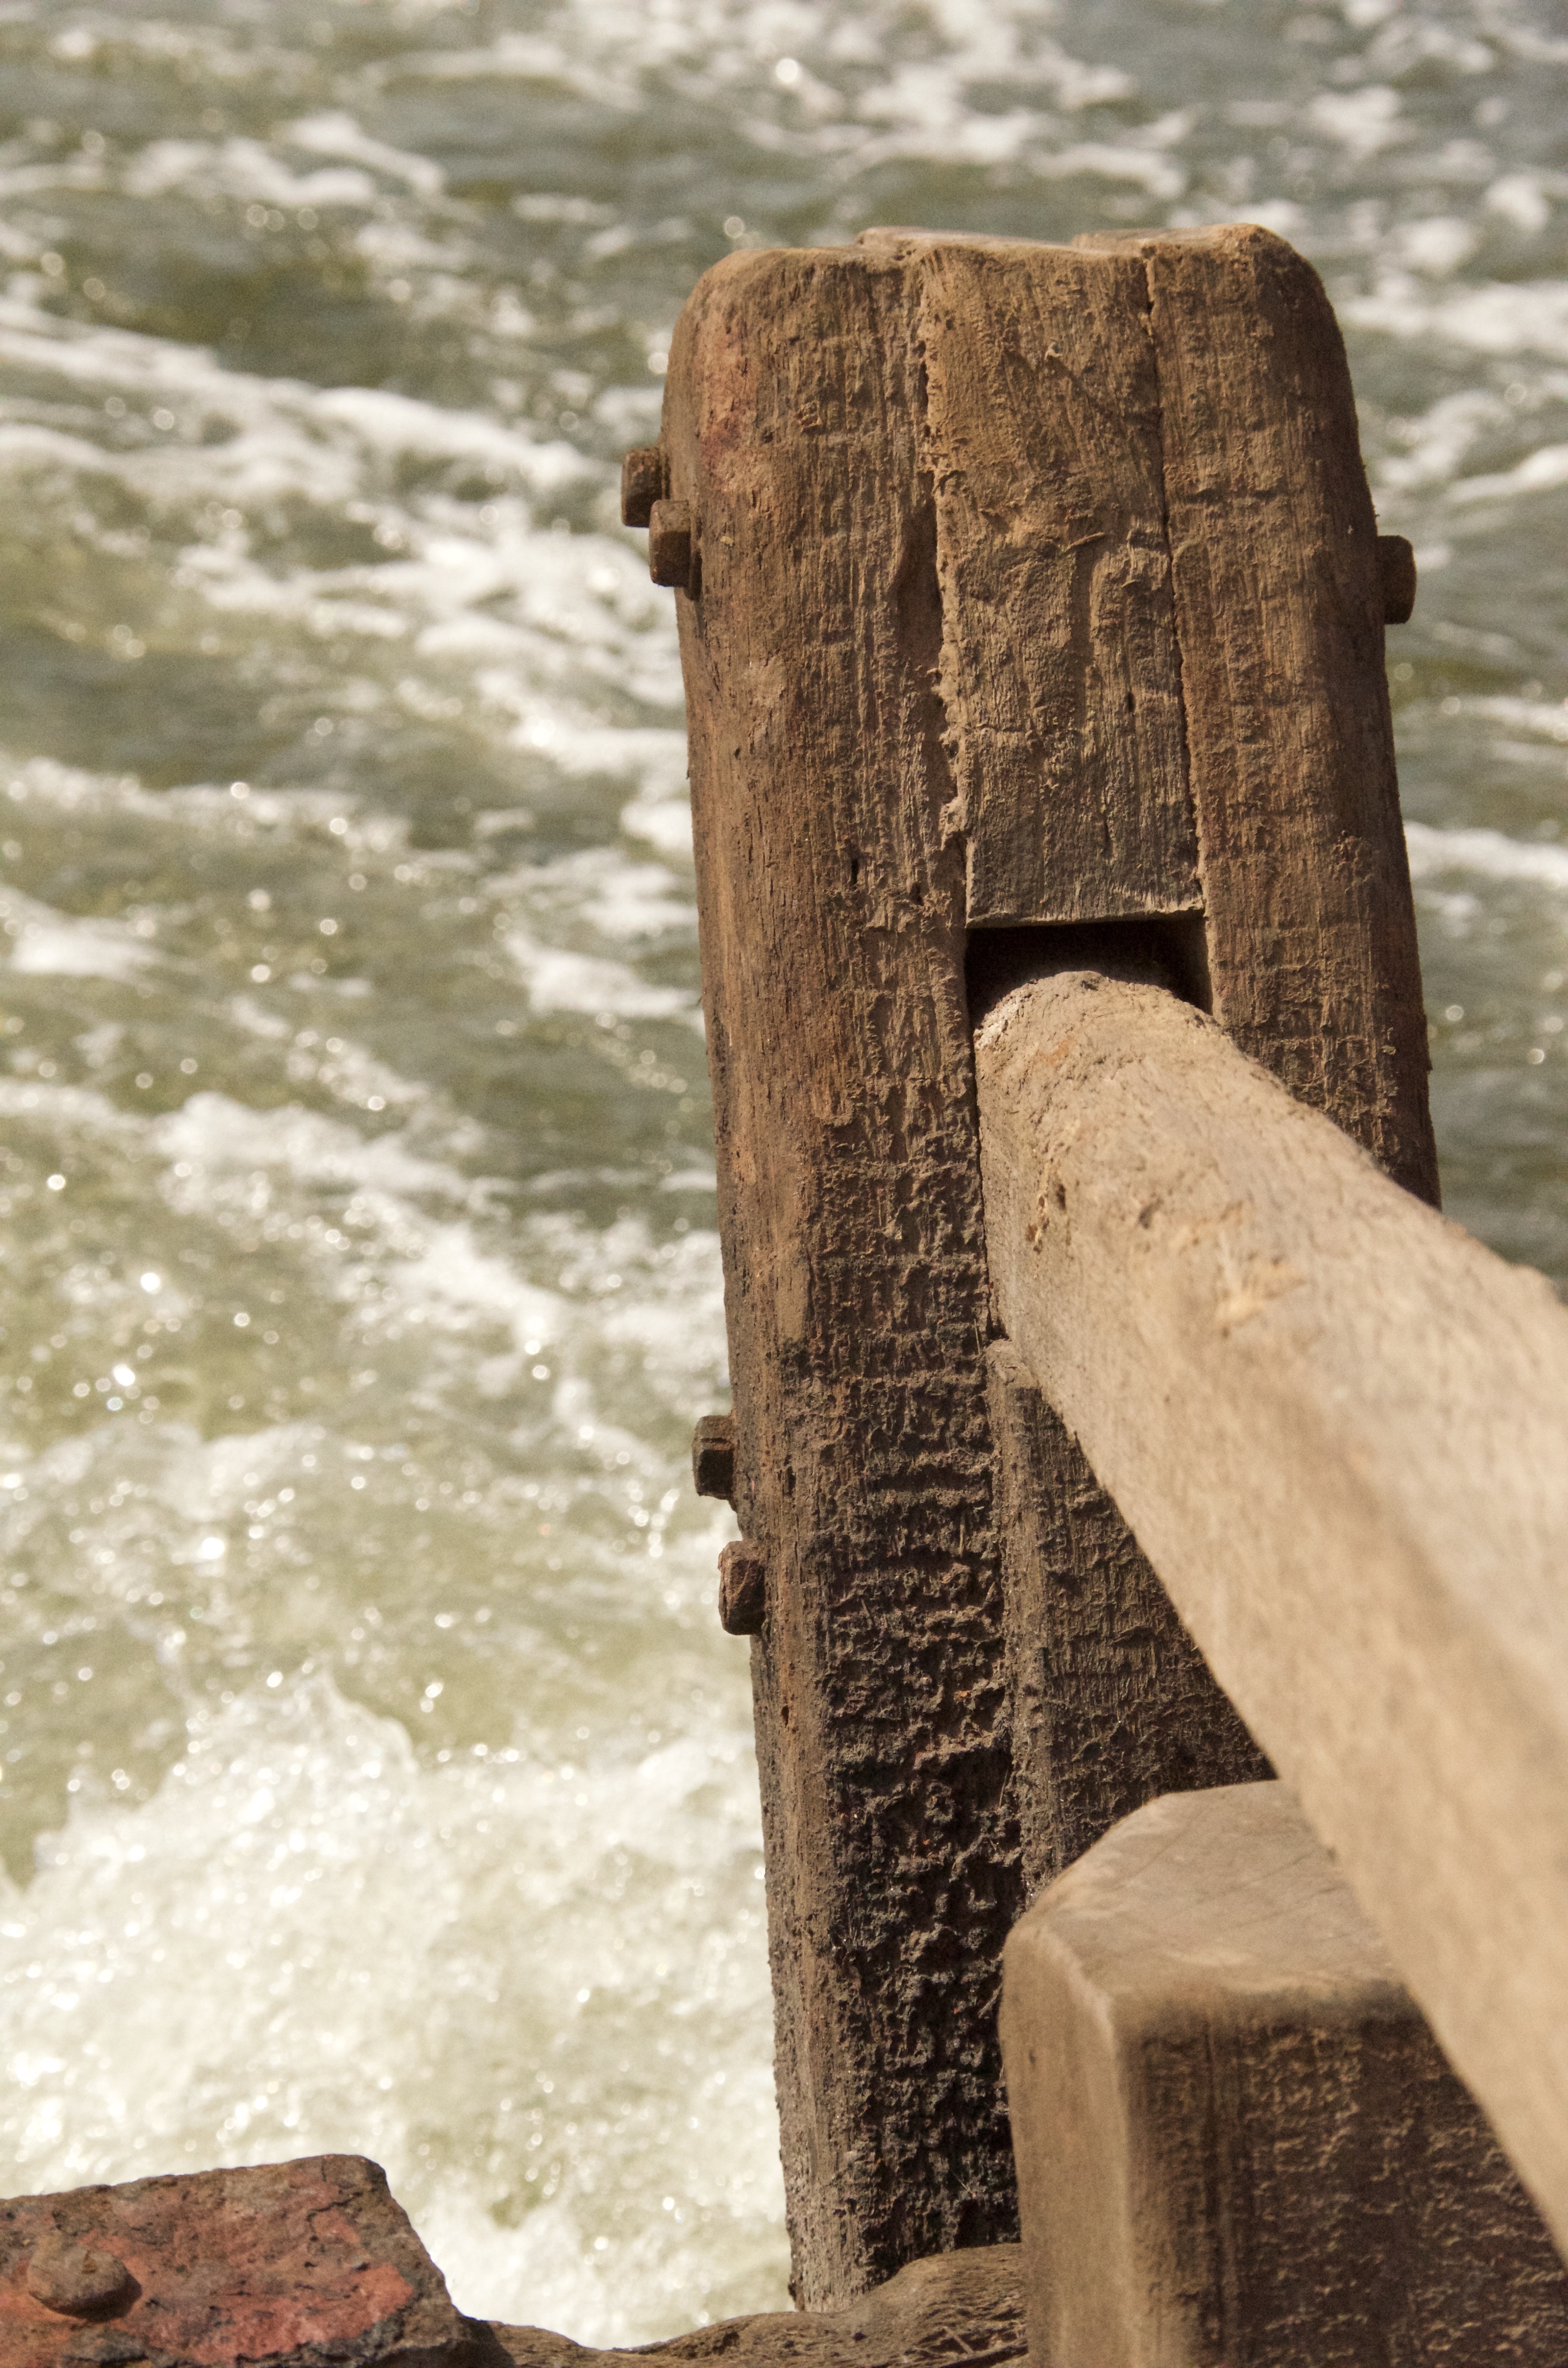
sea, water, sand, rock, winter, wood, material, sculpture, temple, ancient history